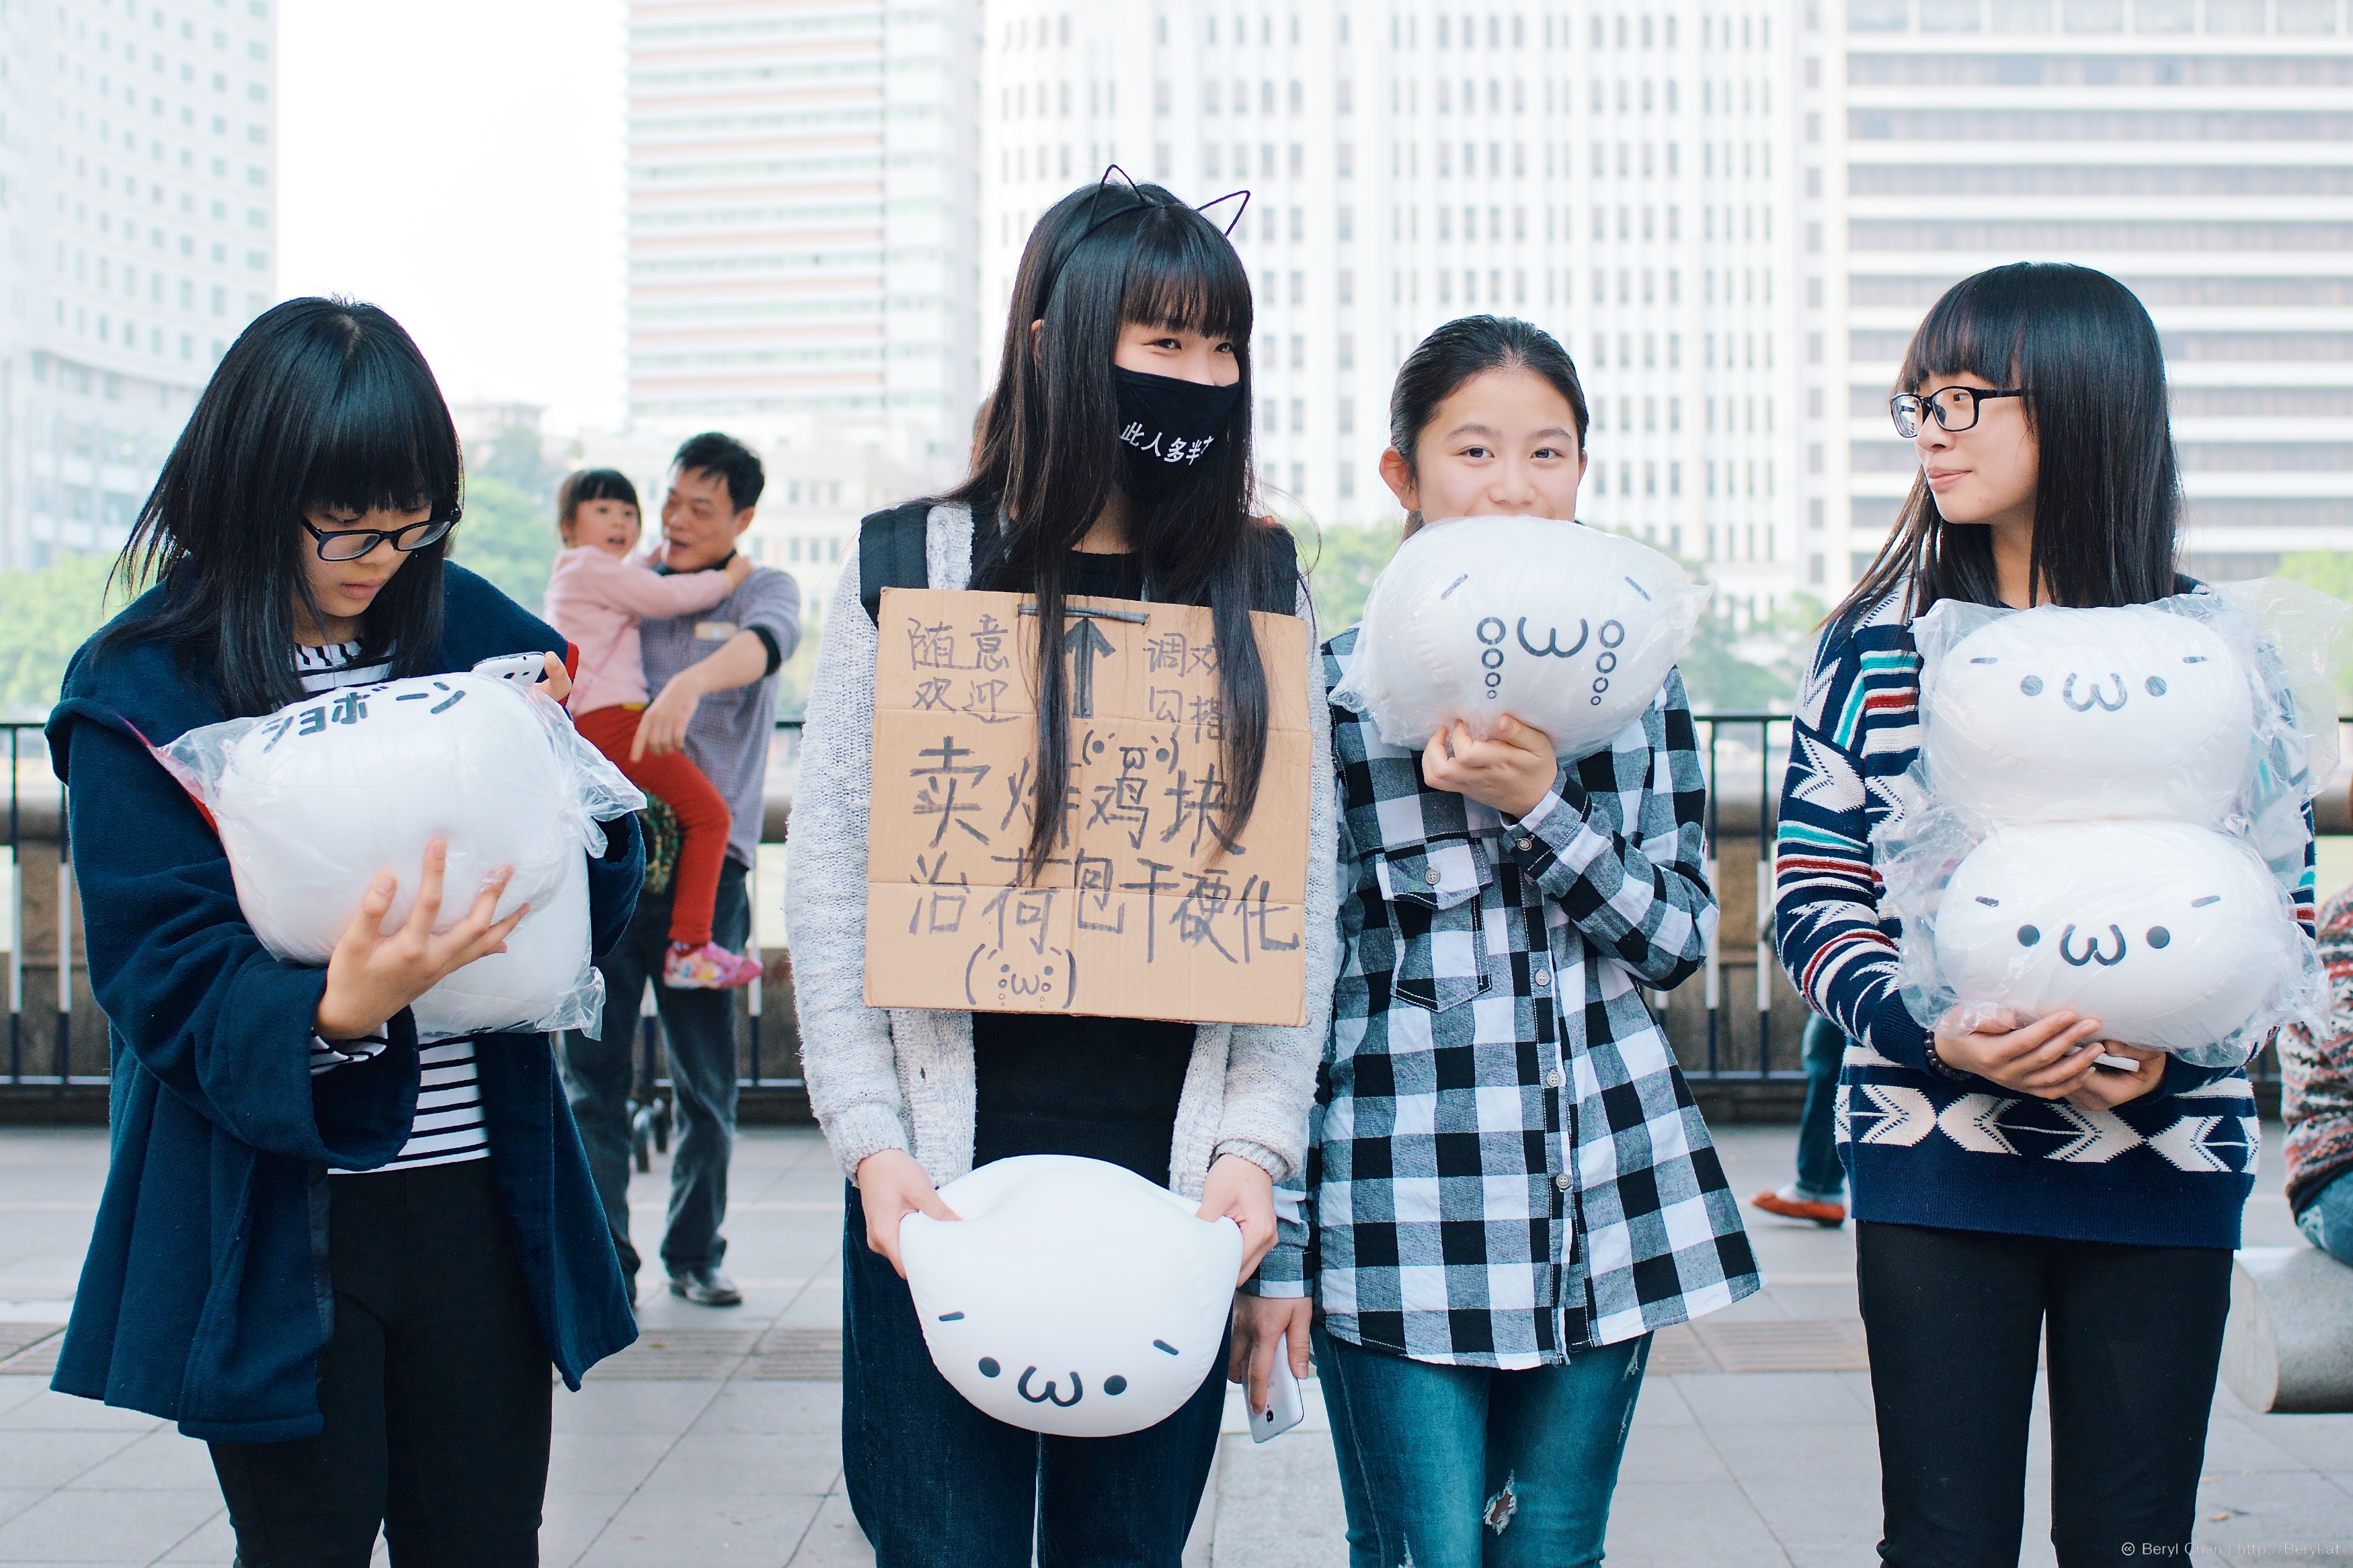
people, street, urban, dslr, chinese, fashion, blue, nikon, clothing, face, candid, happy, 35mm, newyear, costume, documentary, anime, snap, snapshots, chinesenewyear, d5300, 350mmf18